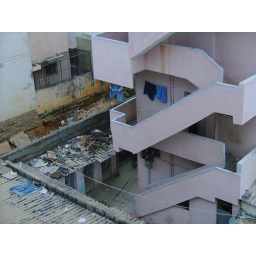
This is the view from my bedroom window. The structure in the corner with the three doors is the community bathroom.